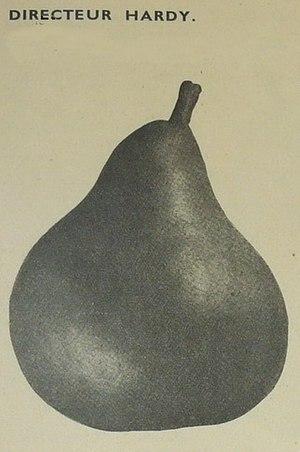
Directeur Hardy
La Directeur Hardy est une variété ancienne de poire d'hiver.